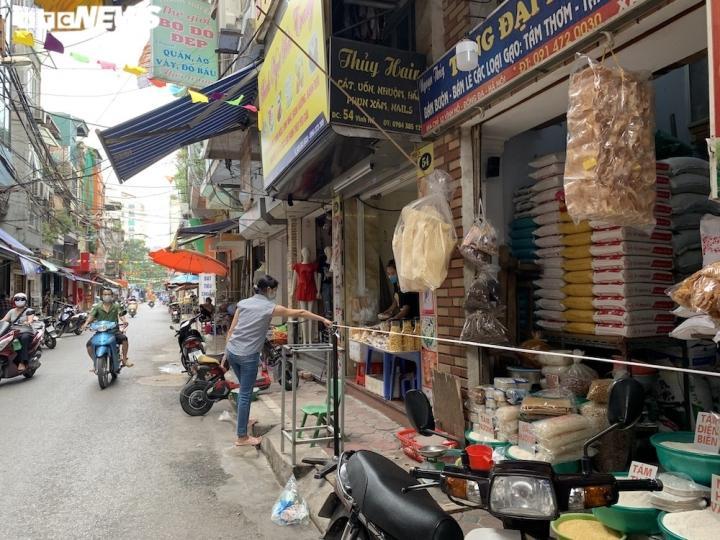
có một vài người đang chạy xe máy ở trên đường